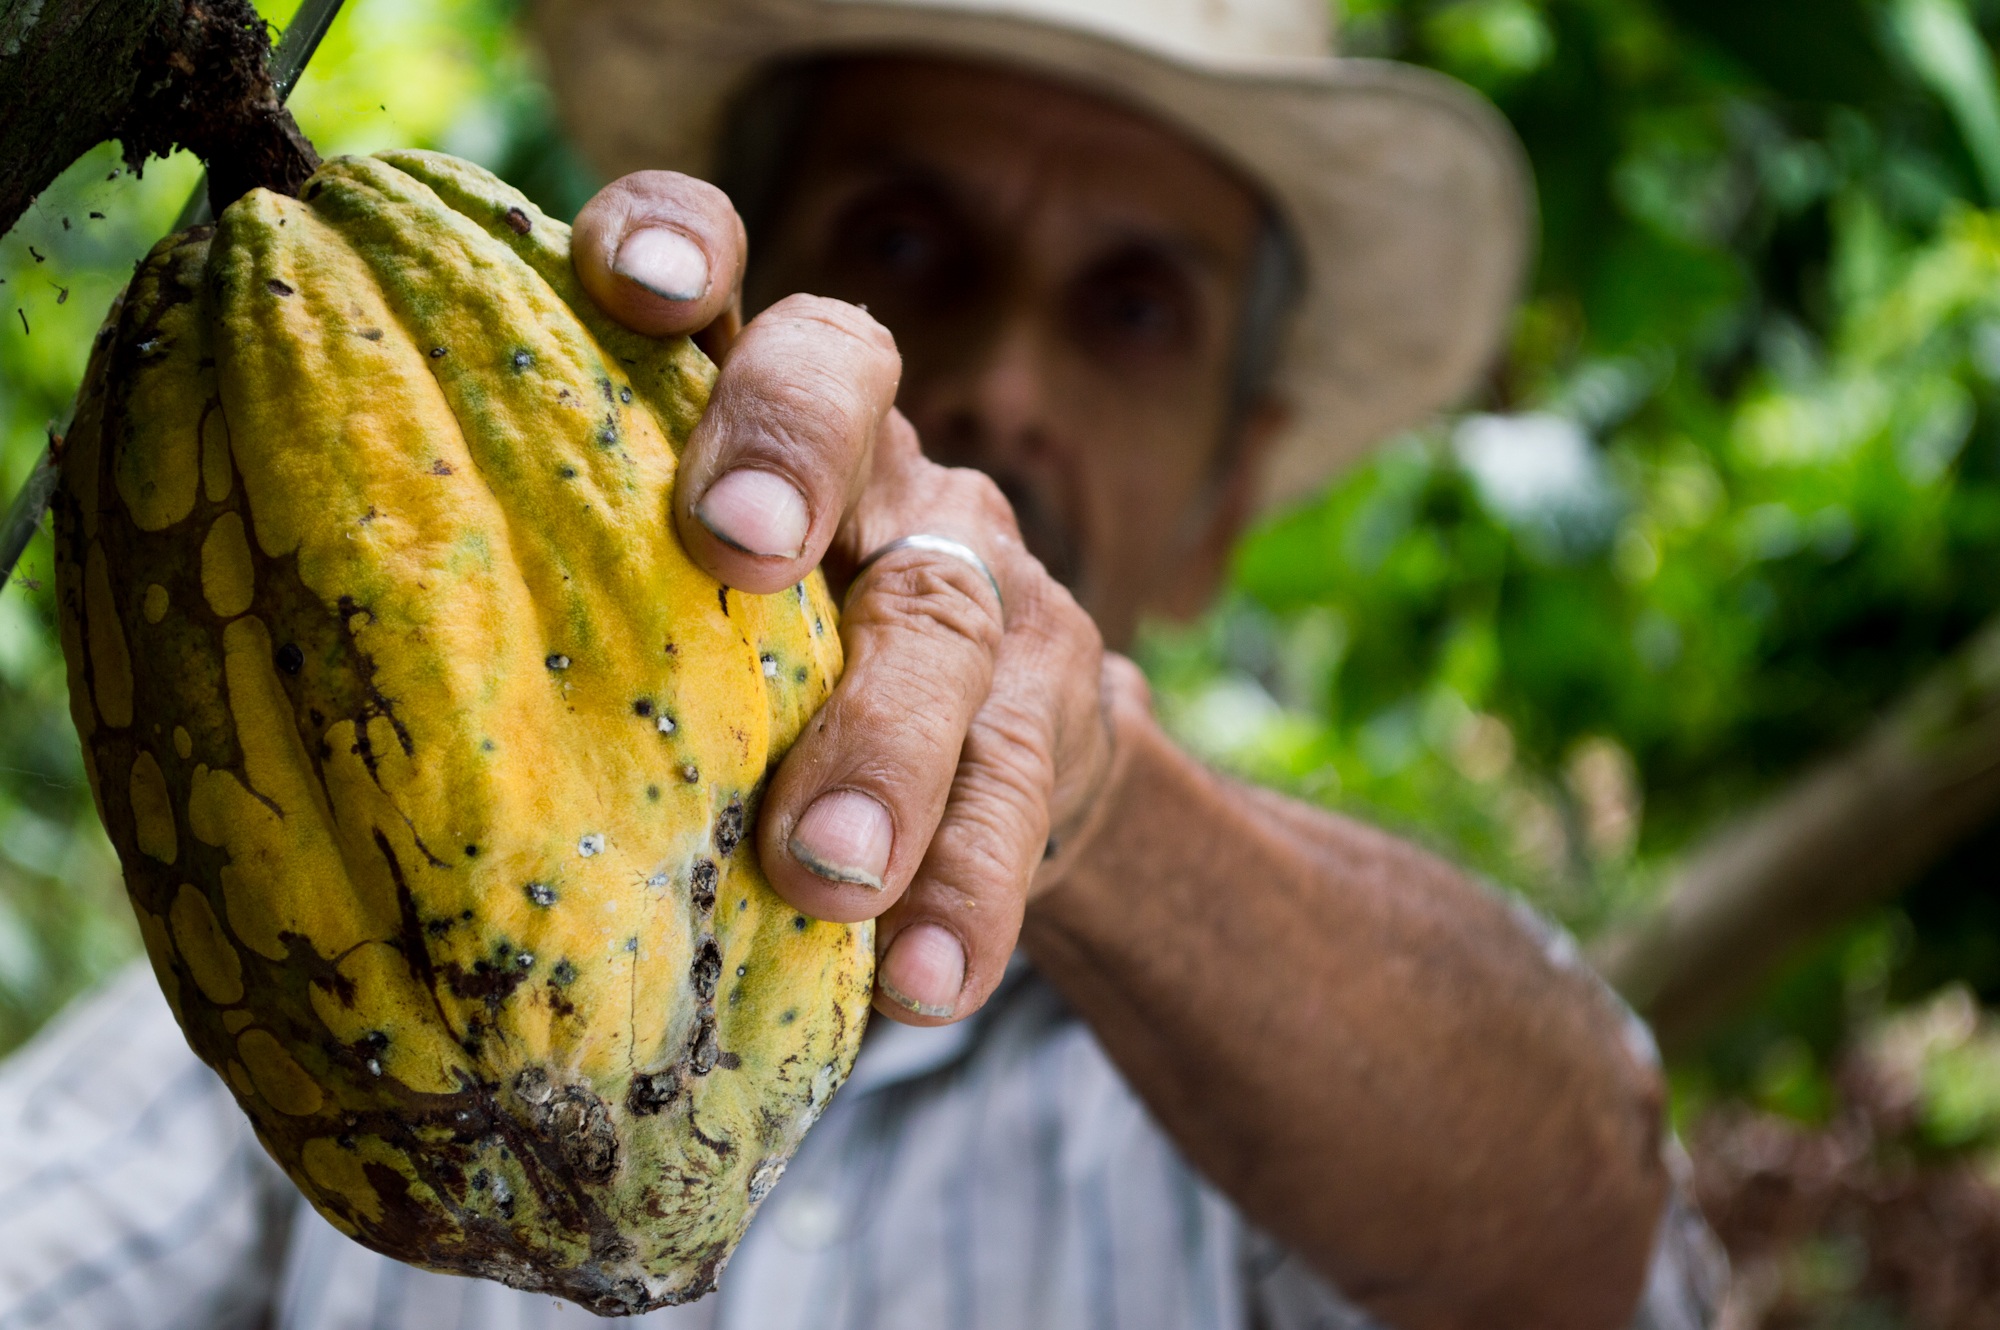
hand, man, plant, fruit, flower, food, green, farming, harvest, produce, macro, autumn, agriculture, gourd, farmer, cocoa, carving, flowering plant, land plant